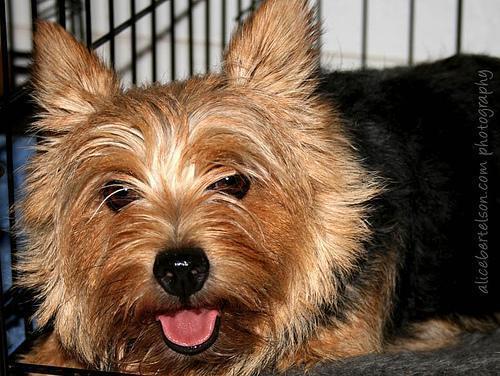
Norwich_terrier